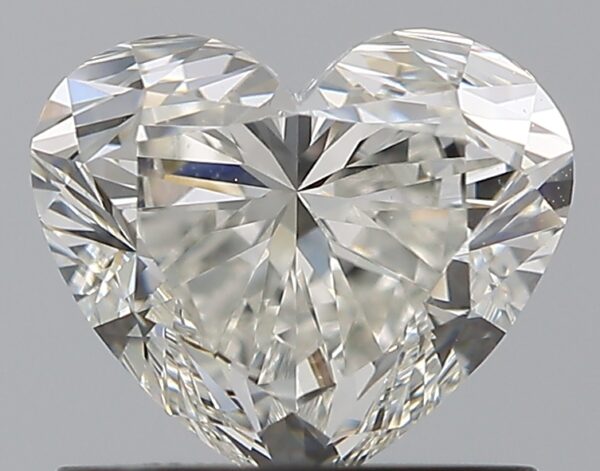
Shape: heart
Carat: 0.92
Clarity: VS1
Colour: I
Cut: EX
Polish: VG
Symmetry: VG
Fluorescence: N
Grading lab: GIA
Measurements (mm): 5.73 x 6.69 x 3.95